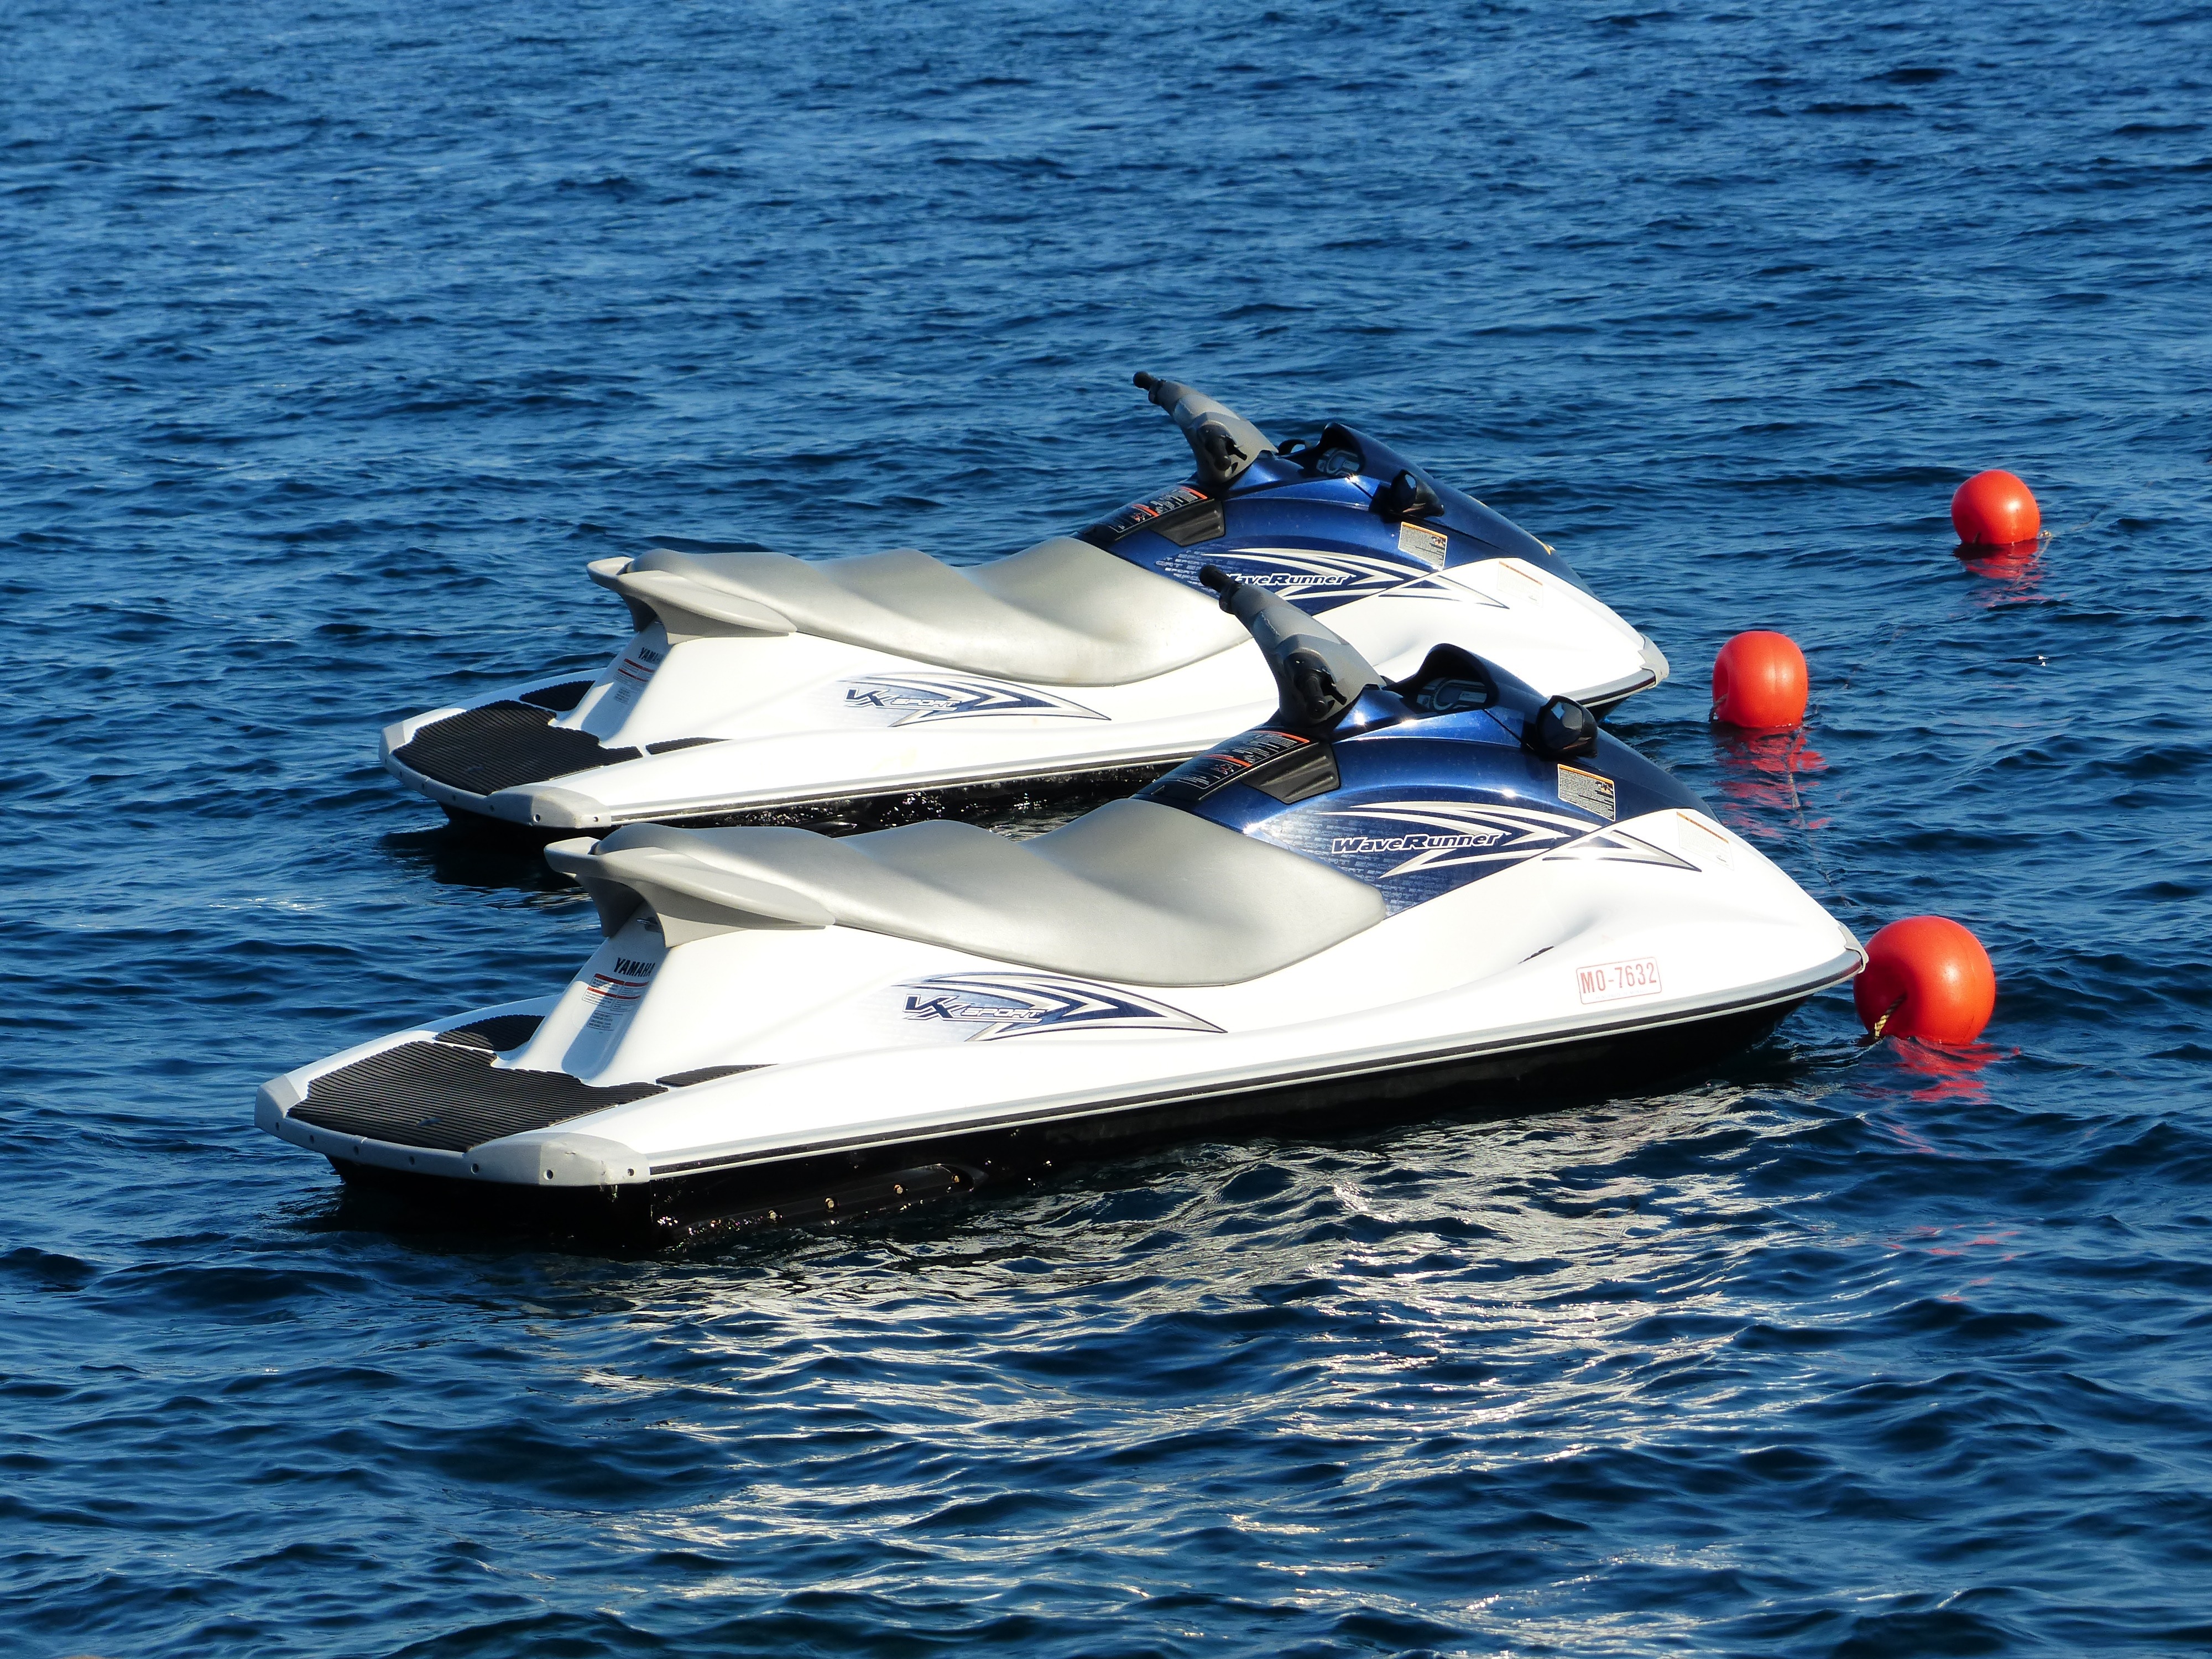
water, boat, recreation, vehicle, extreme sport, motorboat, sports, boating, watercraft, motorsport, ecosystem, water sports, moored, boje, water sport, jet ski, outdoor recreation, inflatable boat, powerboating, personal water craft, personal watercraft, jet boat